World of Glass, St Helens

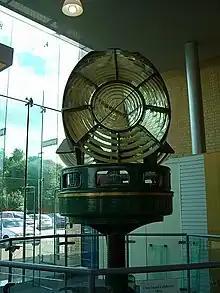
Made in 1913 by Chance Brothers of Birmingham, the Clare Island lighthouse optic is on permanent rotating display at the World of Glass.

The Victorian furnace and underground tunnels of the world's first regenerative glass making furnace, built in 1887 by William Windle Pilkington, can also be explored at the visitor centre.